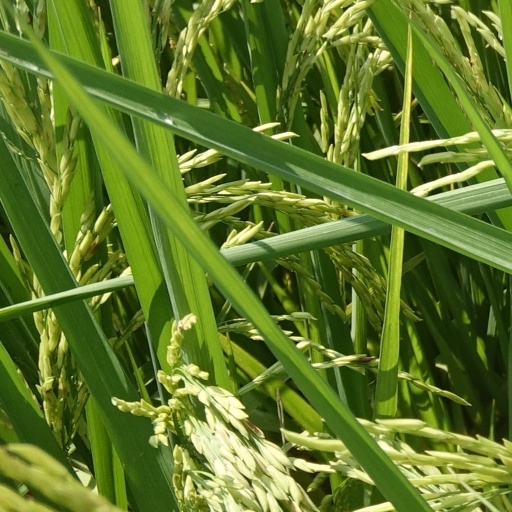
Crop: rice